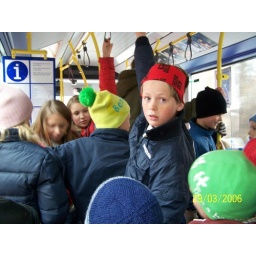
0766 boy in bus